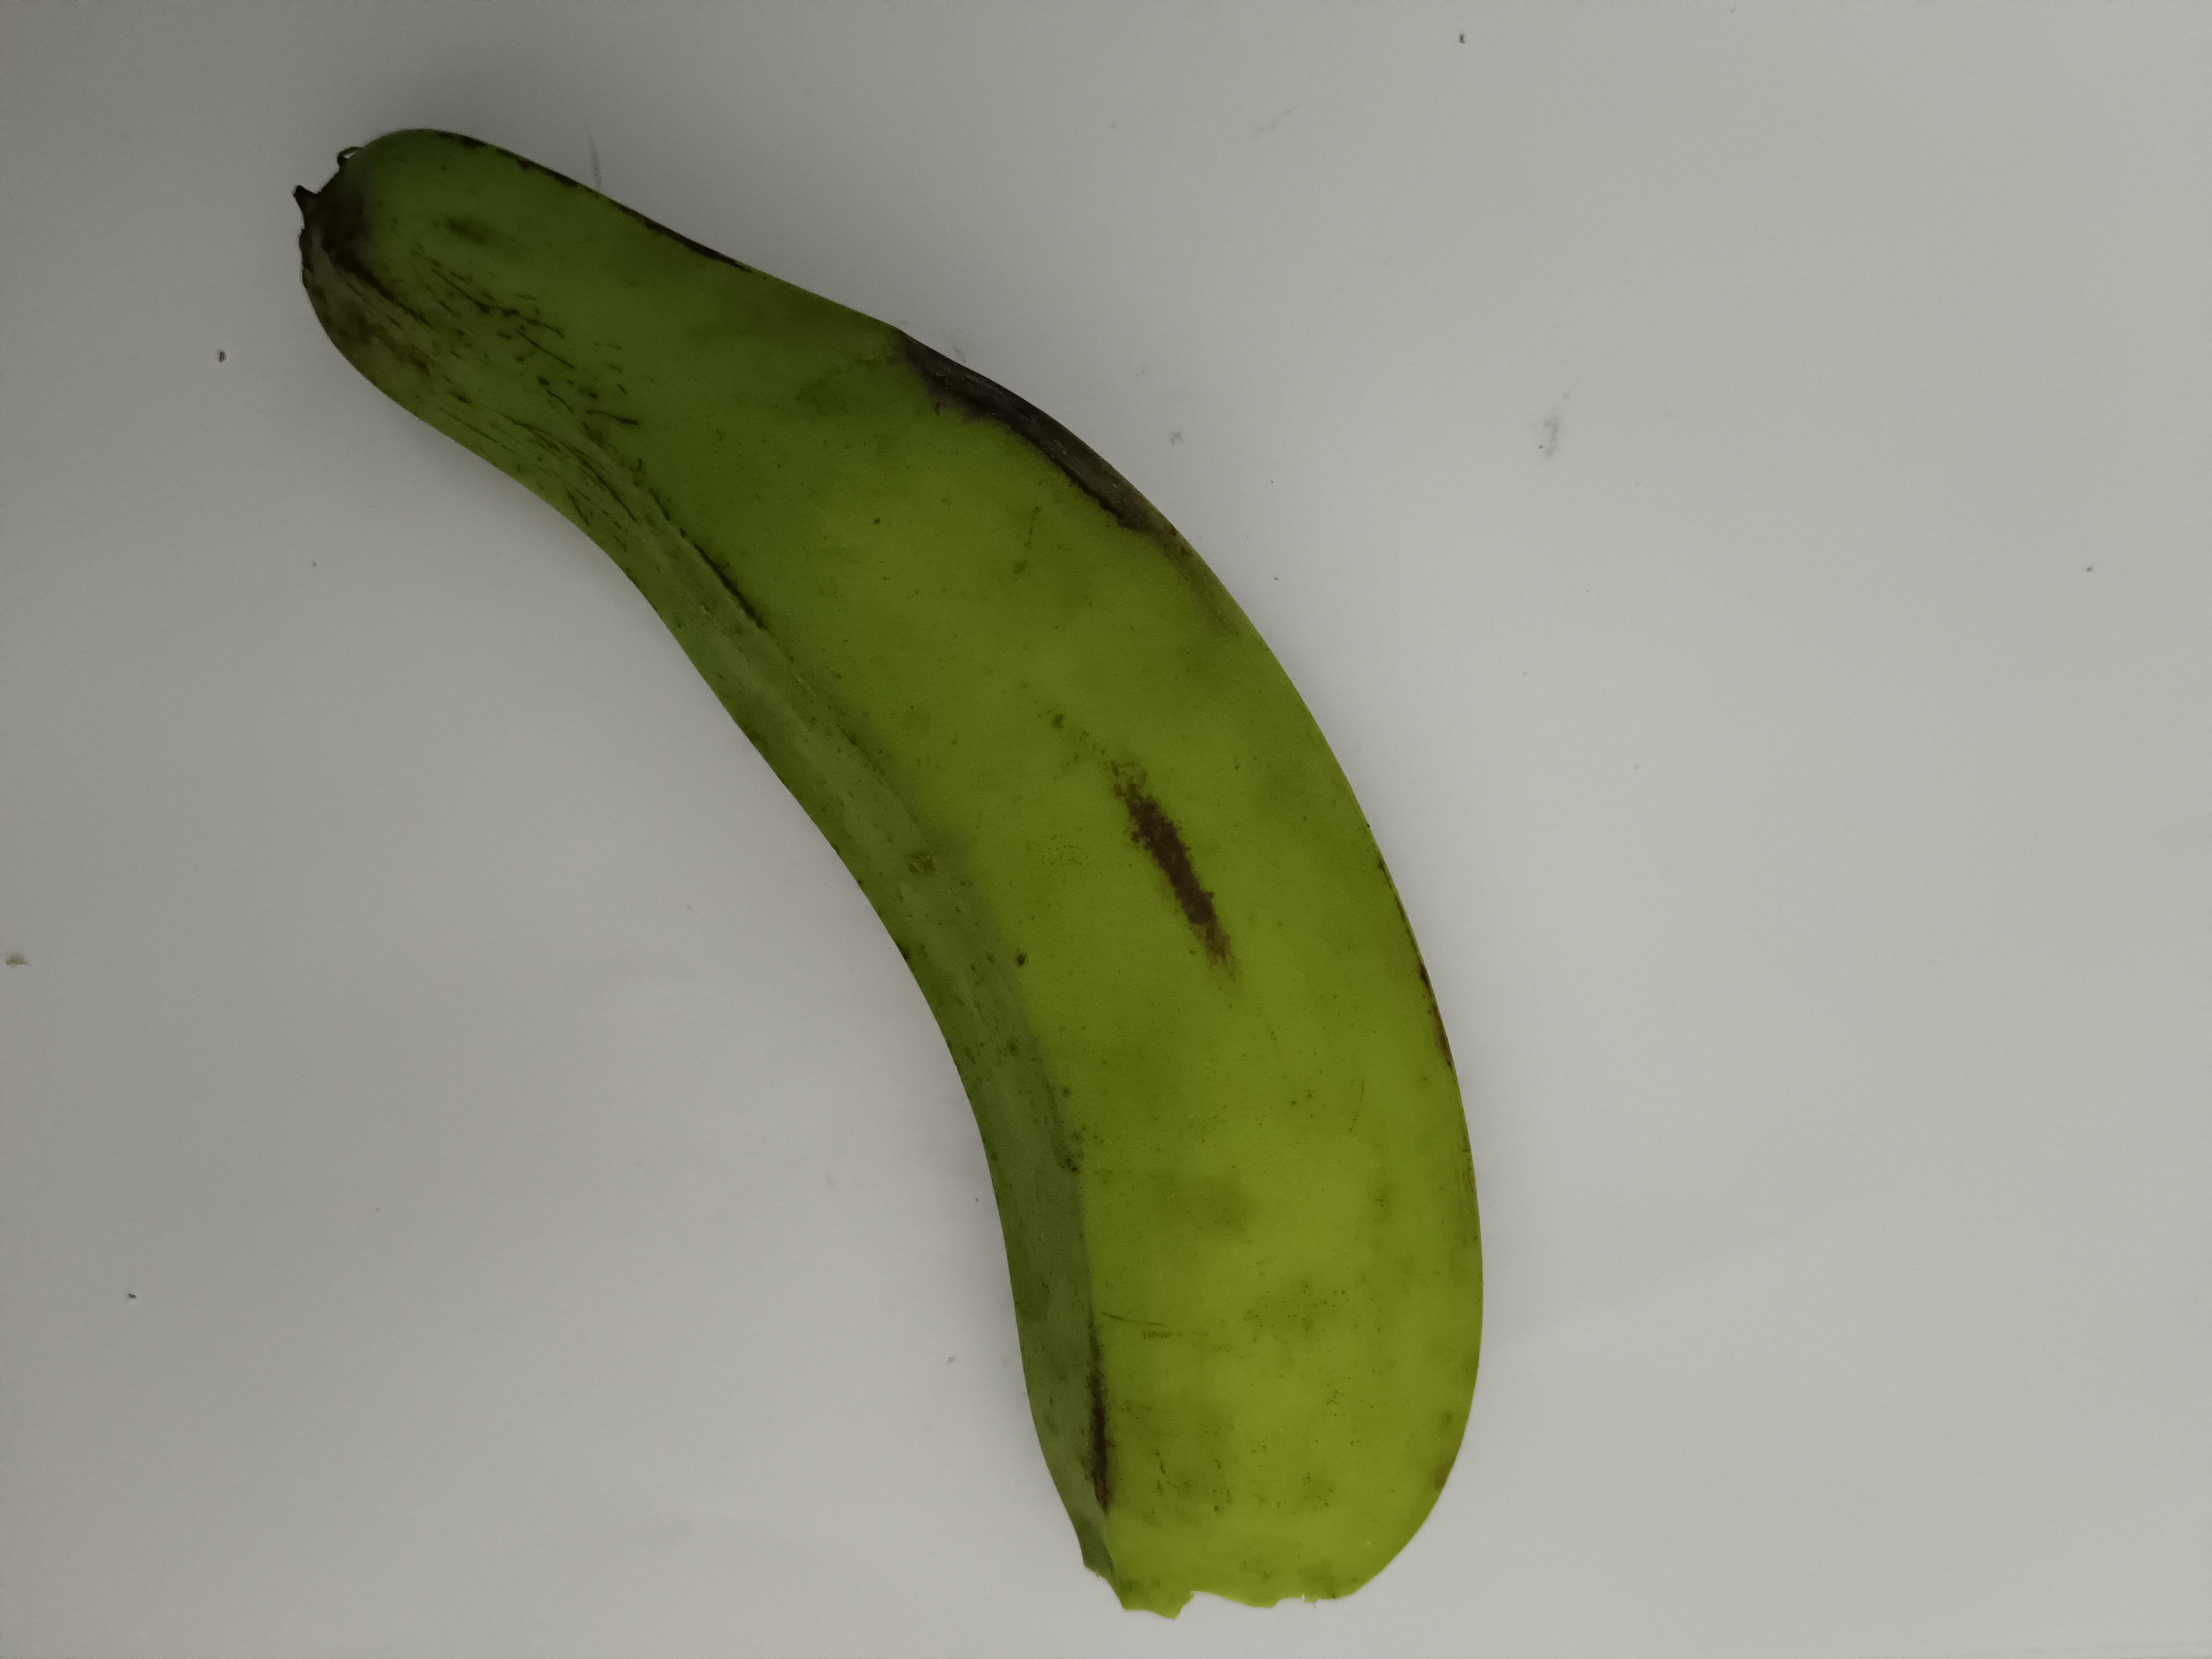
Banana variety: Anaji